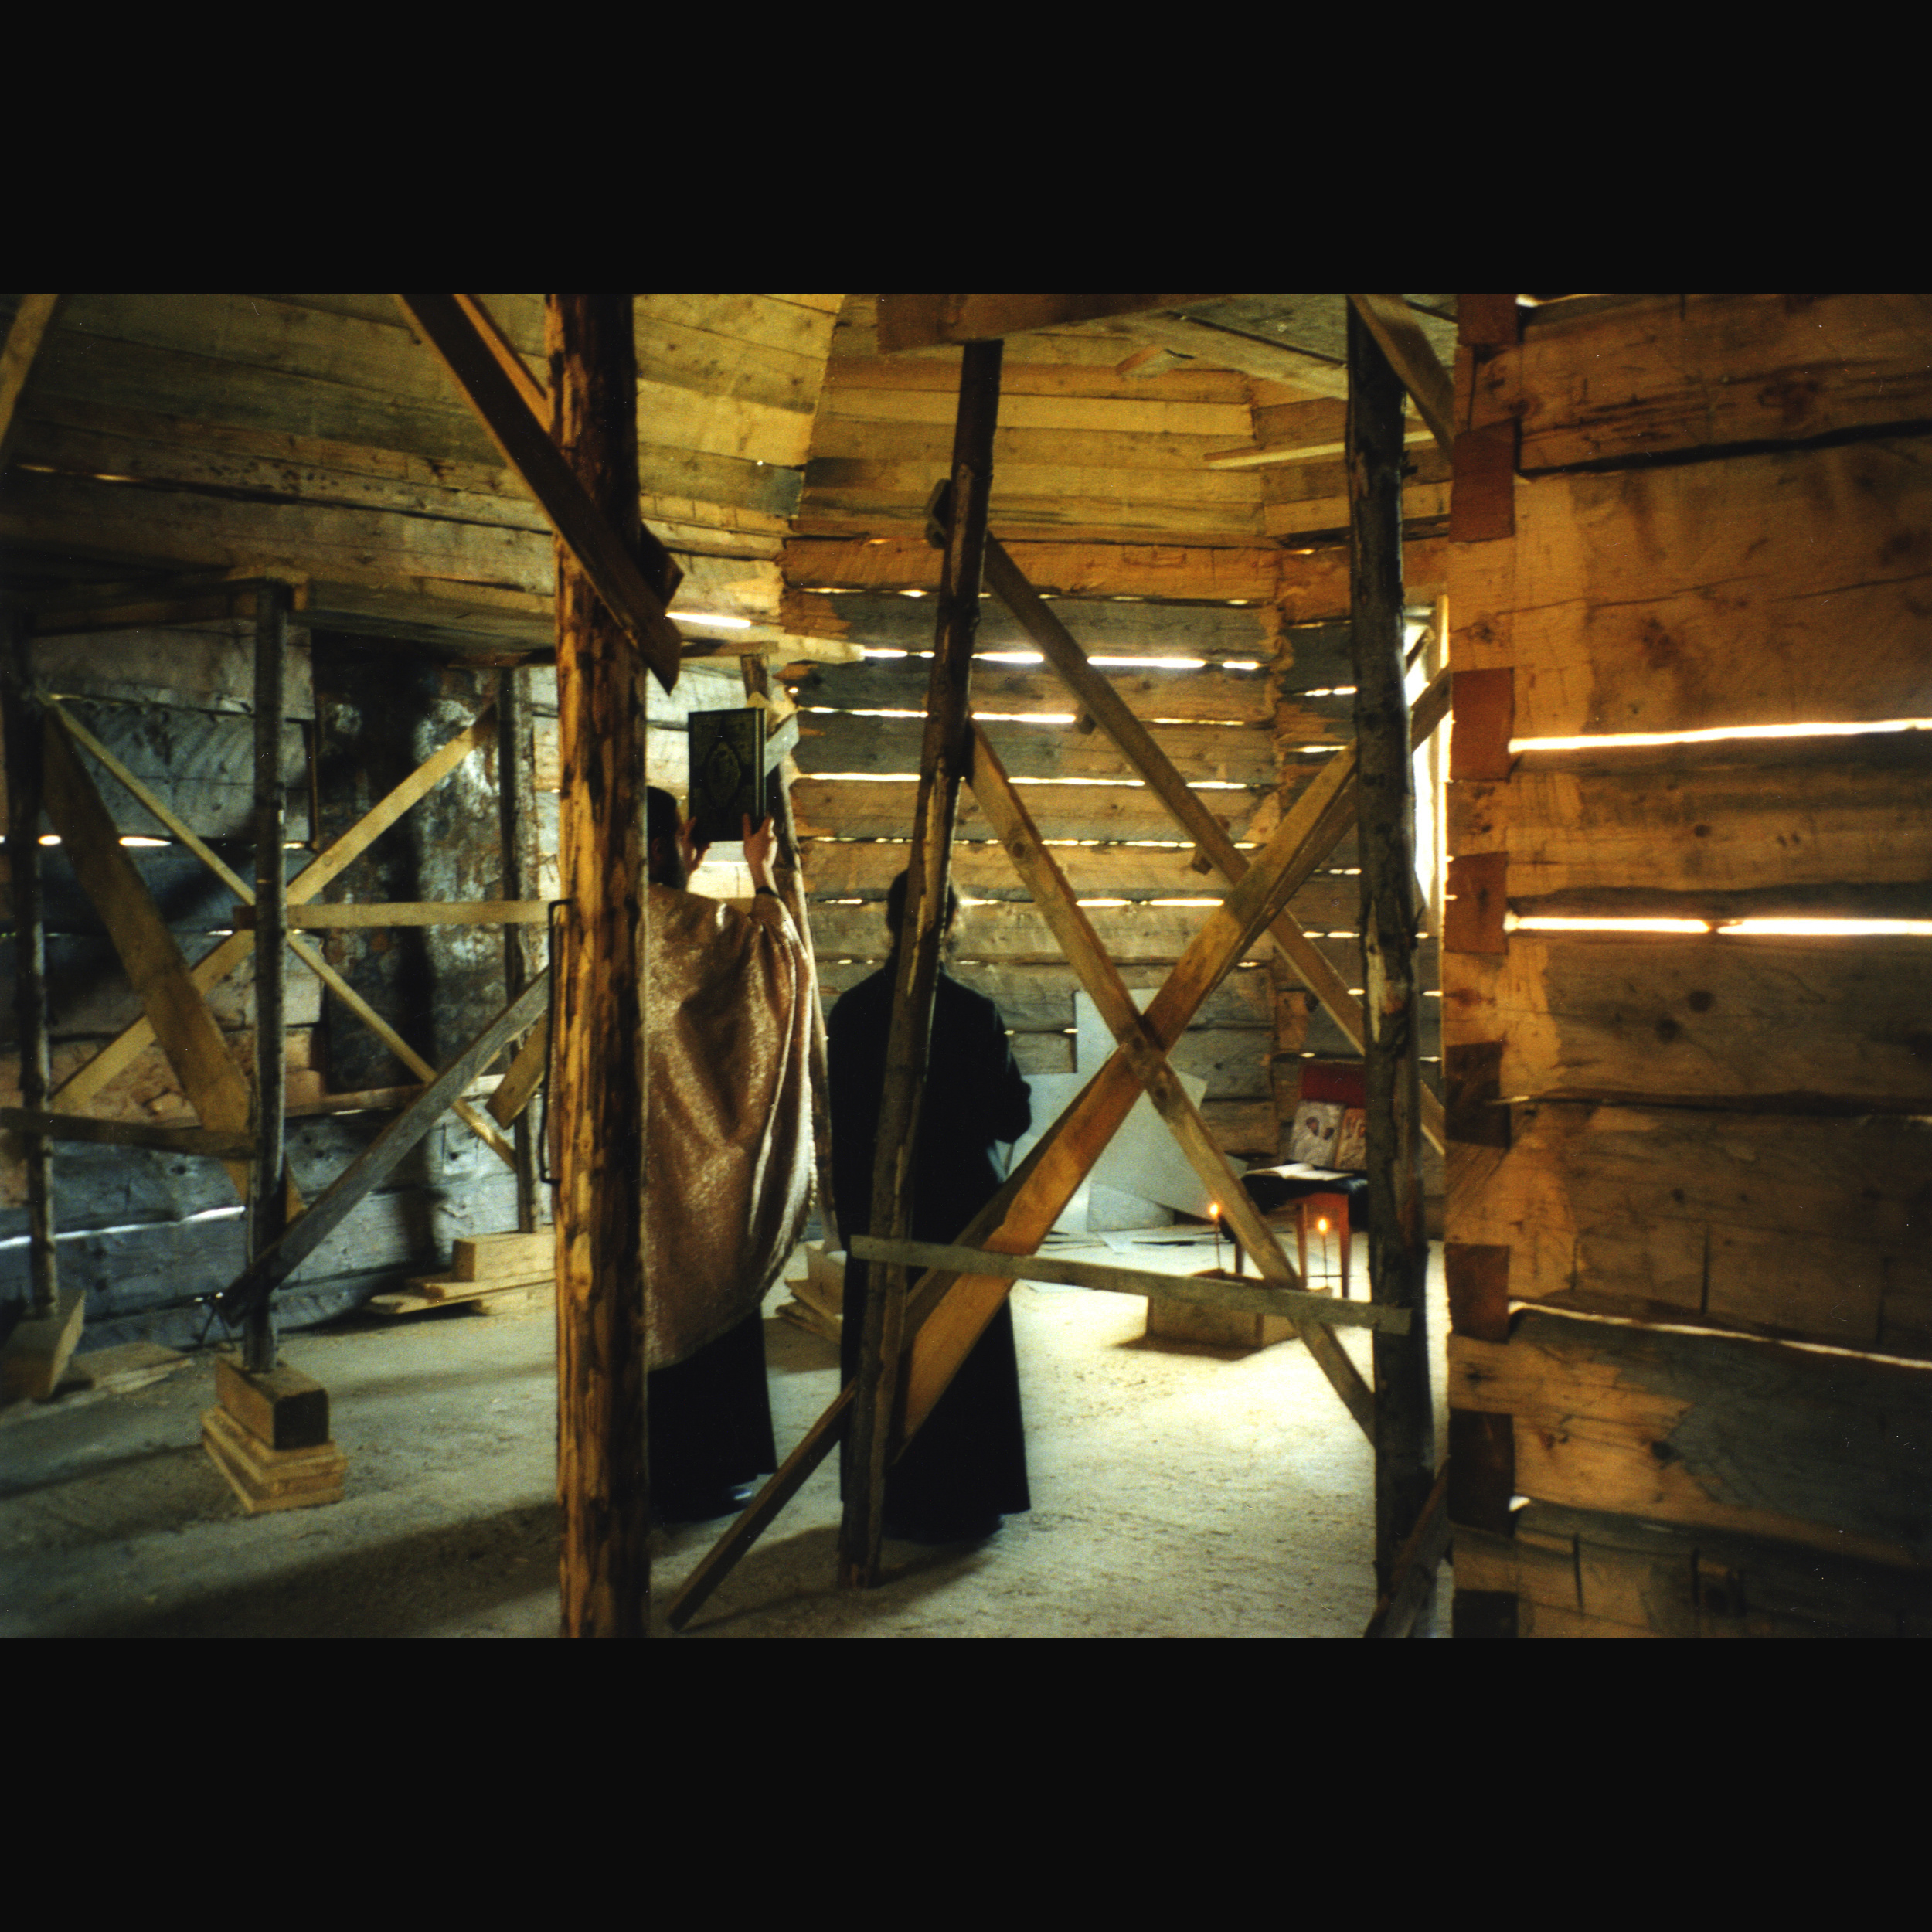
light, architecture, wood, photography, interior, building, photo, explore, construction, religion, church, christian, photos, religious, free, art, de, monastery, churches, fotografie, scan, christianity, romana, scaffolding, explored, orthodox, eastern, tourist attraction, romania, roumanie, bor, scanned, biserica, arhitectura, orthodoxy, lumina, romanian, ortodoxa, manastire, ortodoxia, ortodoxie, ecclesiastical, bisericeasc, cladire, edificiu, schela, lemn, godslight, cre tinism, cre tin, semantron, toaca, liturgy, apuseni